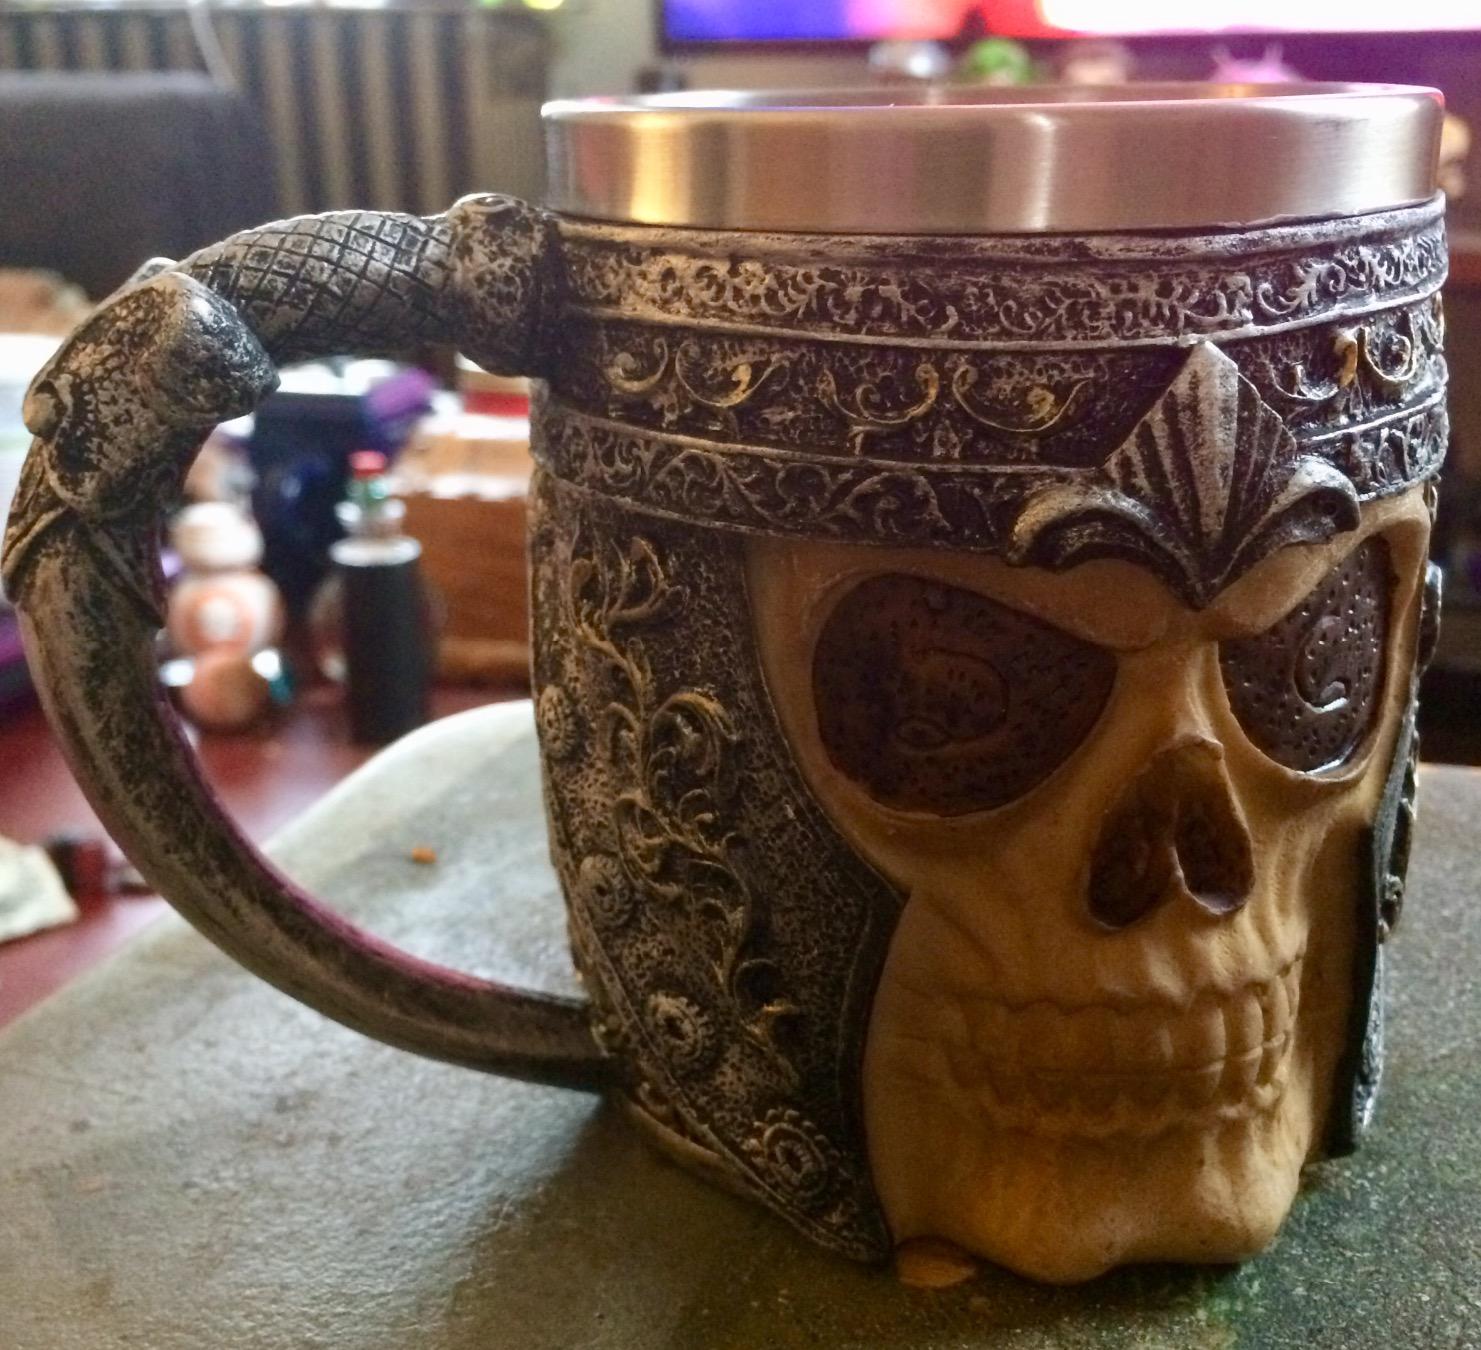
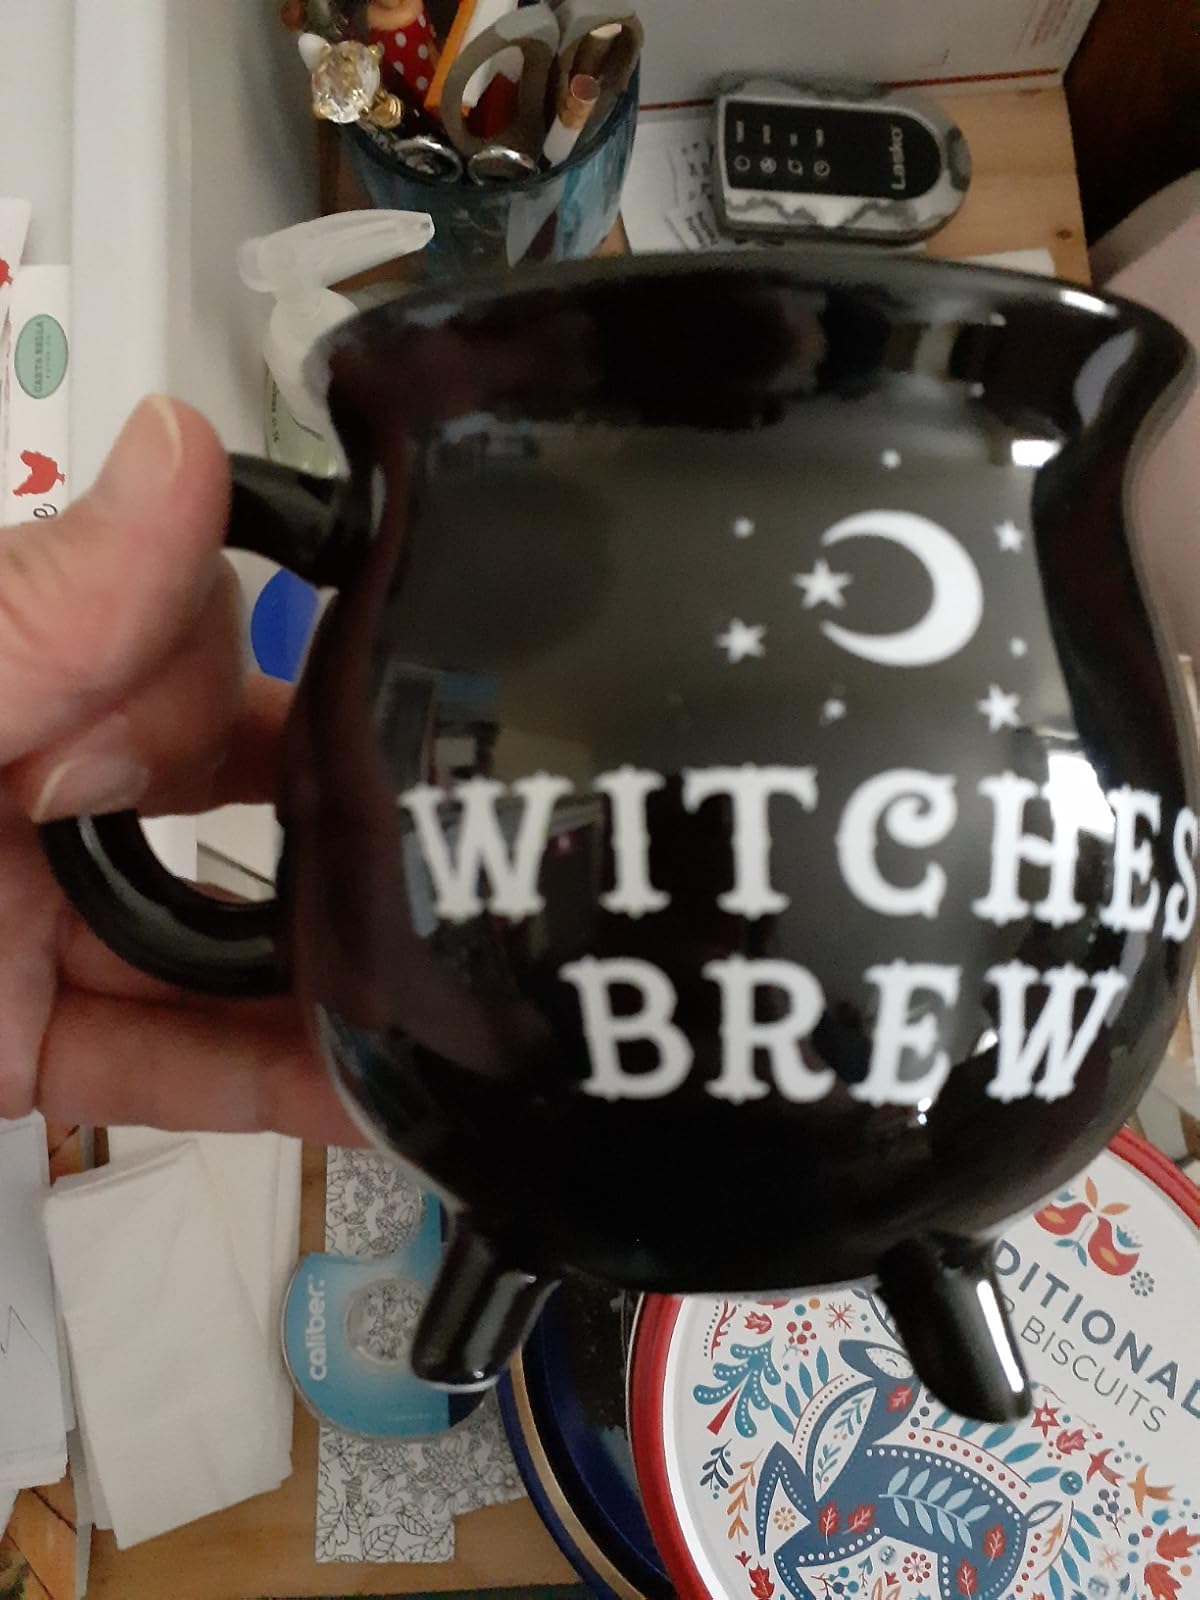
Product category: items_mug
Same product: no